FBI Laboratory

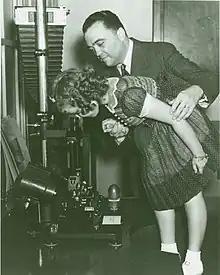
J. Edgar Hoover, then the FBI Director, showing actress Shirley Temple a microscope in the lab

Dr. [[Frederic Whitehurst]], who joined the FBI in 1982 and served as a Supervisory Special Agent at the Lab from 1986 to 1998, blew the whistle on [[scientific misconduct]] at the Lab. As a result of Whitehurst's [[Whistleblower|whistleblowing]], the FBI Lab implemented forty major reforms, including undergoing an accreditation process. Reforms took place under FBI chief [[Louis Freeh]], who served from 1993 to 2001.